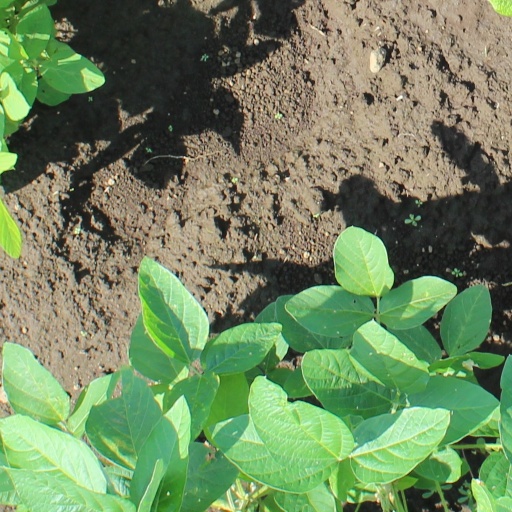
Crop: soybean